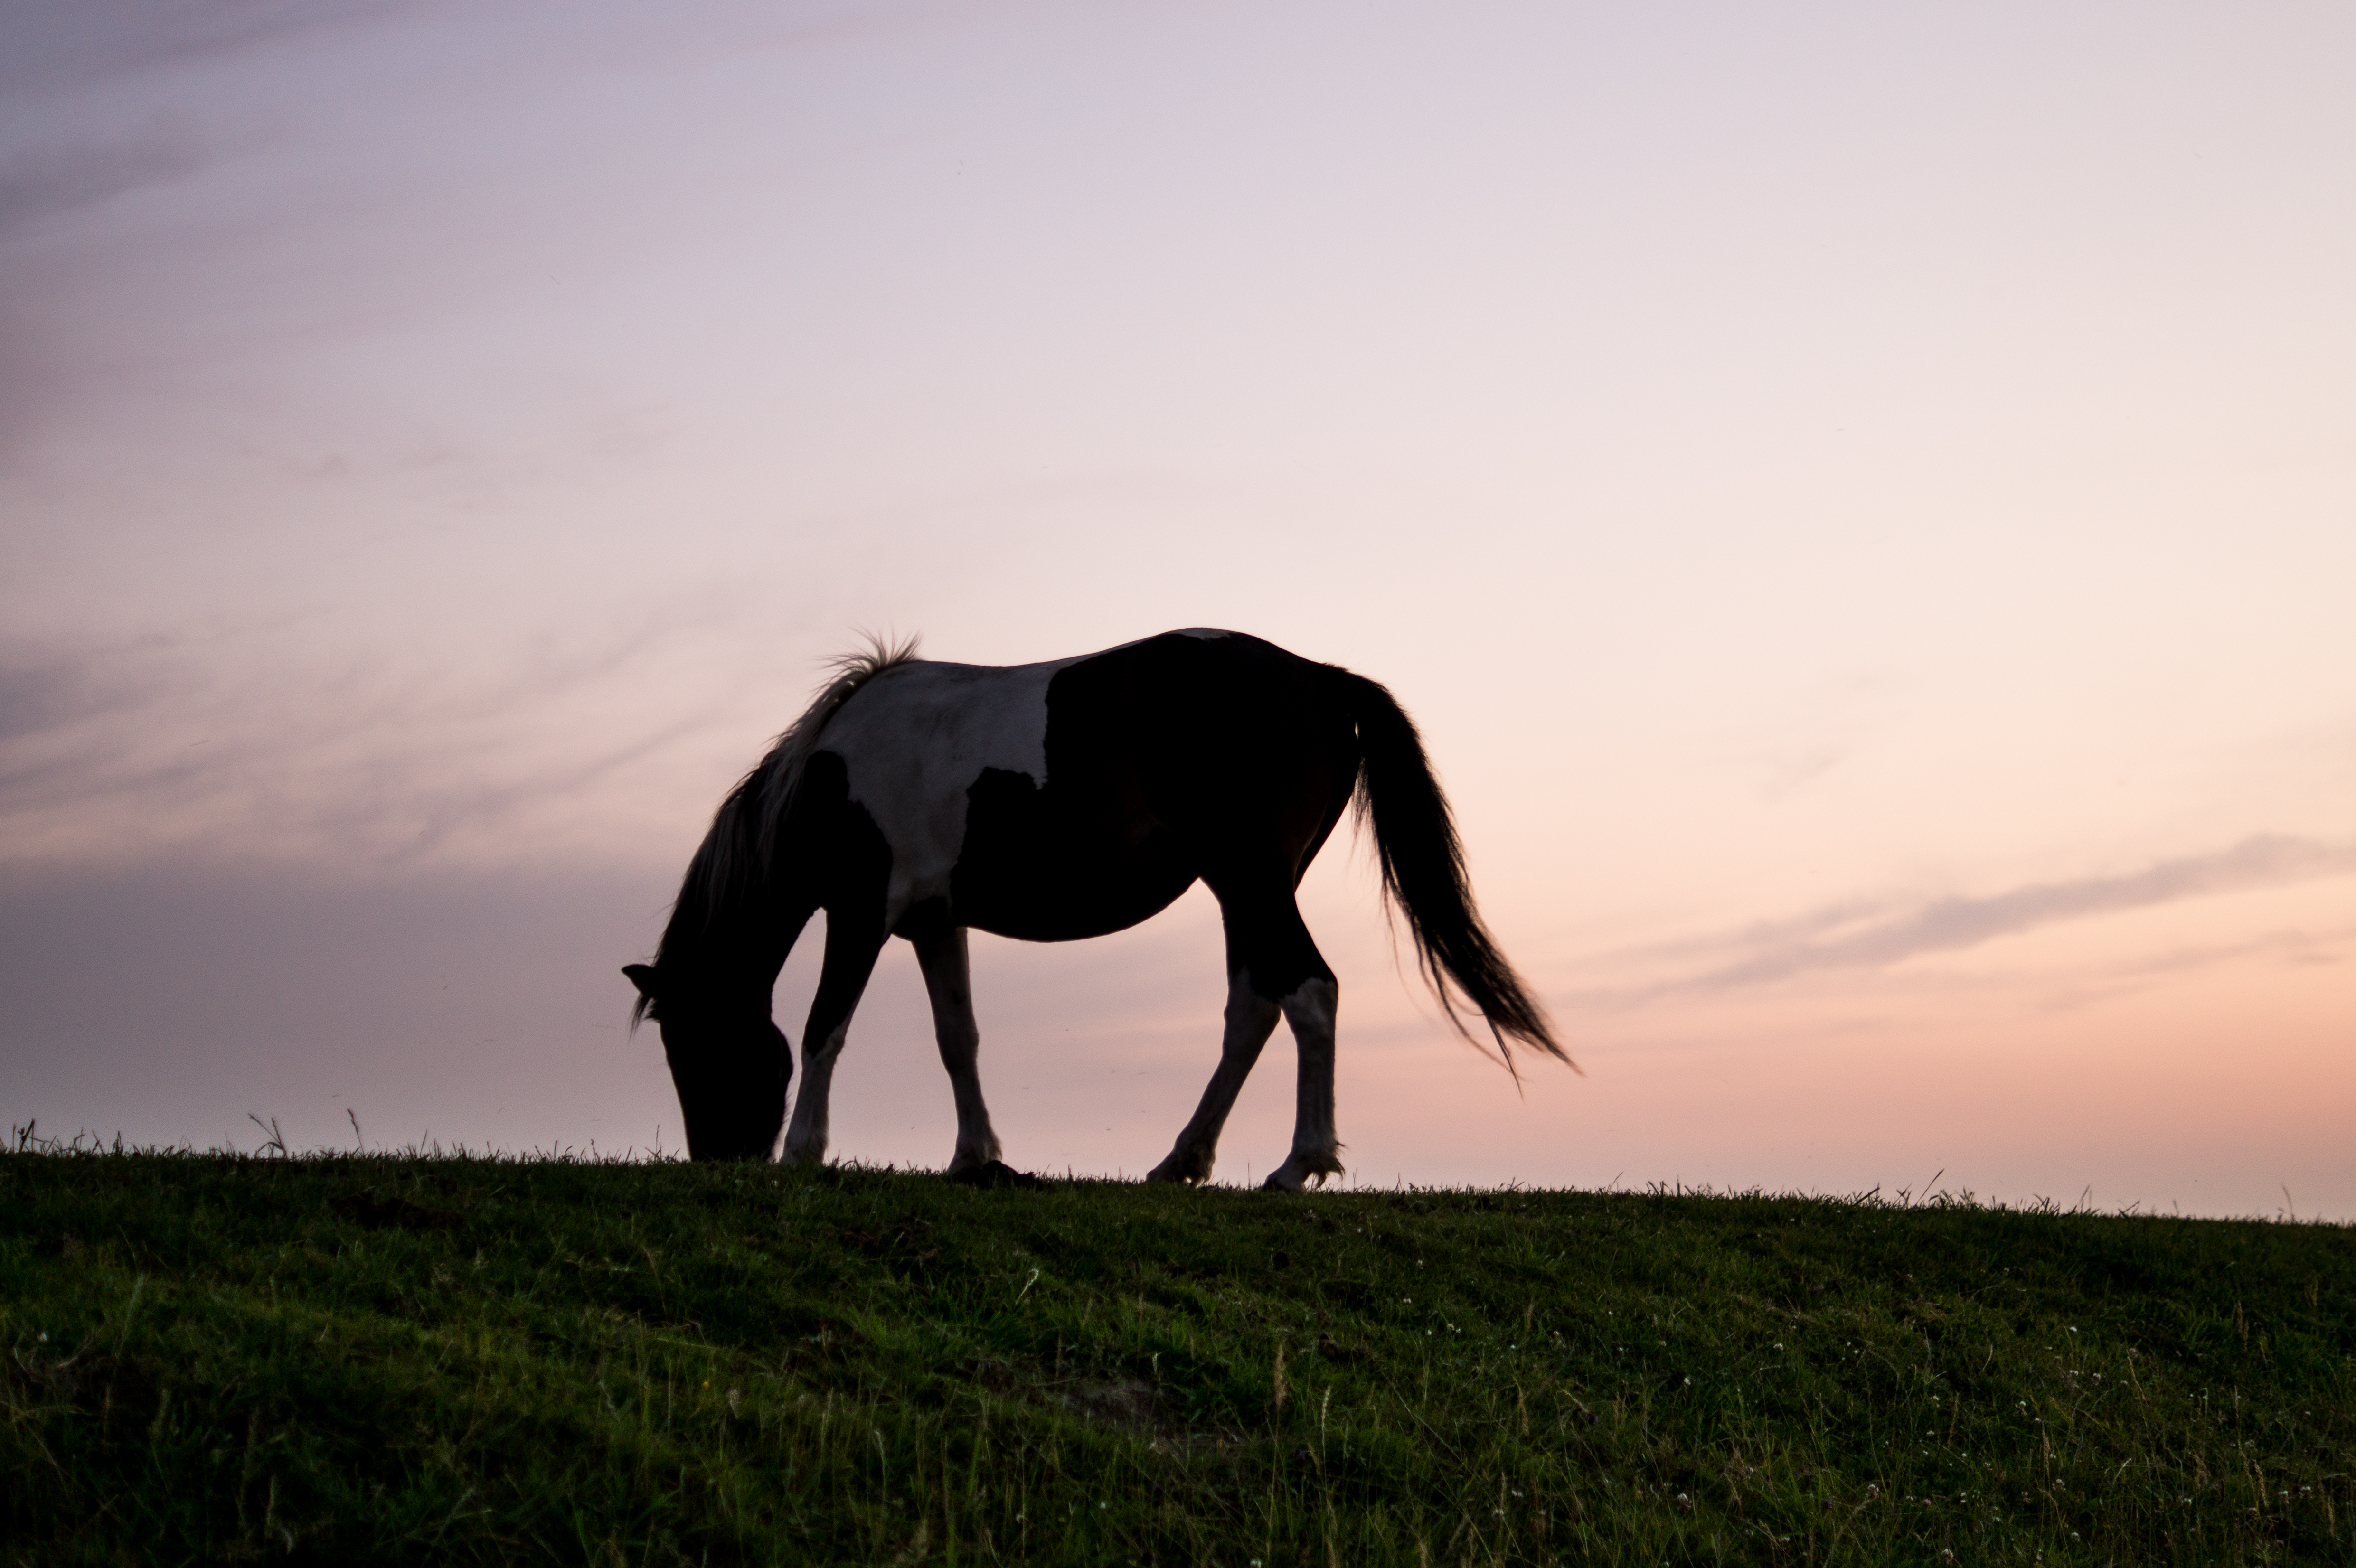
landscape, nature, grass, silhouette, sunset, prairie, morning, animal, pasture, horse, stallion, pony, tail, grassland, mare, horse like mammal, mustang horse